Isaac Adler (physician)

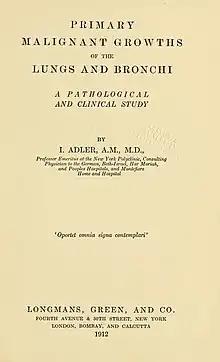
The front page of Adler's 1912 book

In 1912, Adler published the work for which he is best known, "Primary Malignant Growths of the Lungs and Bronchi". In the first review of lung cancer, previously a rare disease, Adler listed 374 known cases from various European registries. Adler noted "a decided increase" in lung cancer, and speculated that tobacco or alcohol could be involved. Adler suggested that lung cancer was frequently misdiagnosed as tuberculosis.